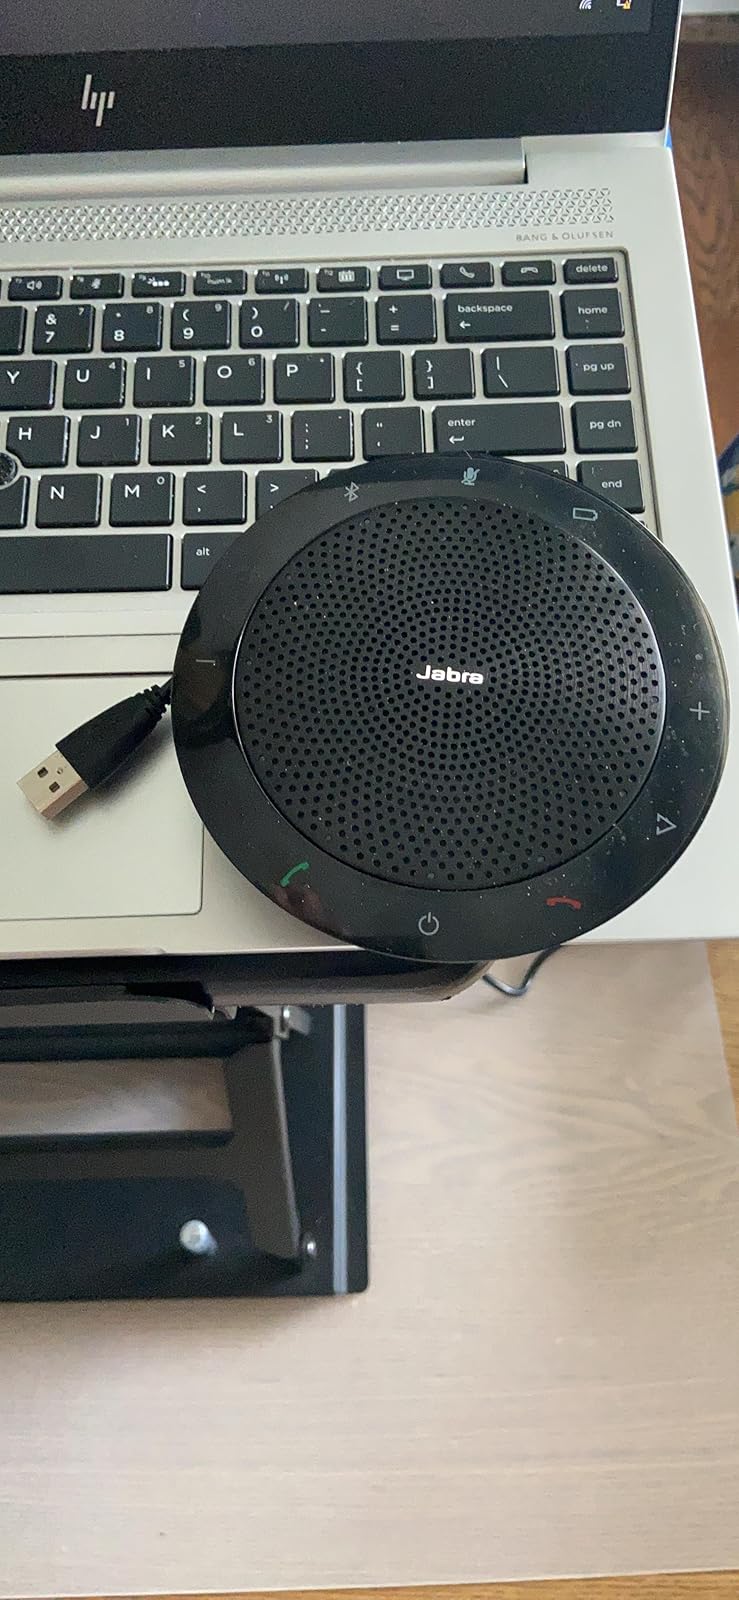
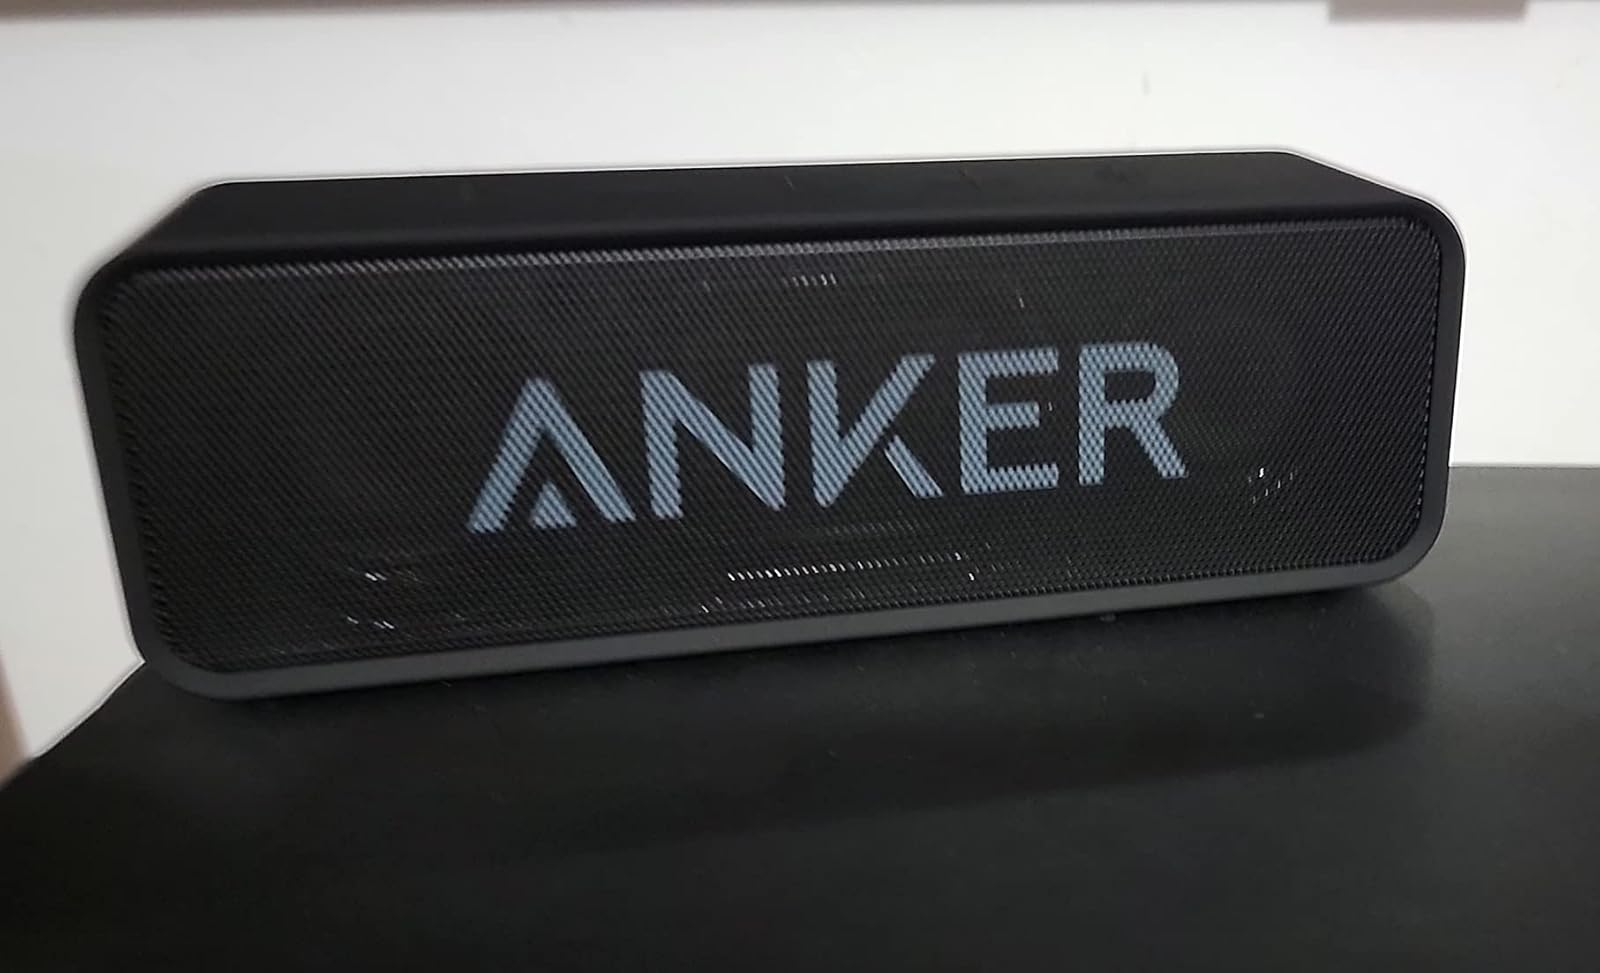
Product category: speaker
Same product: no